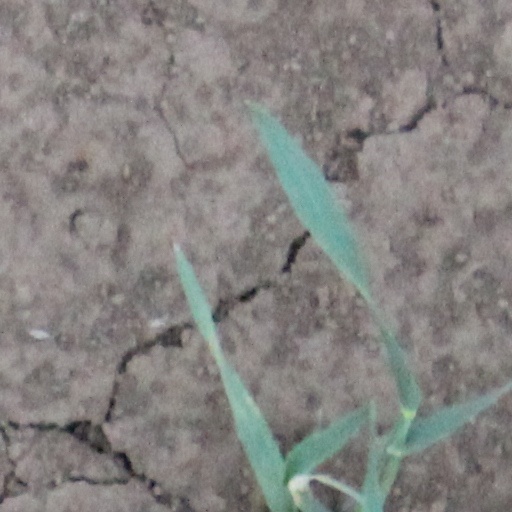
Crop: wheat